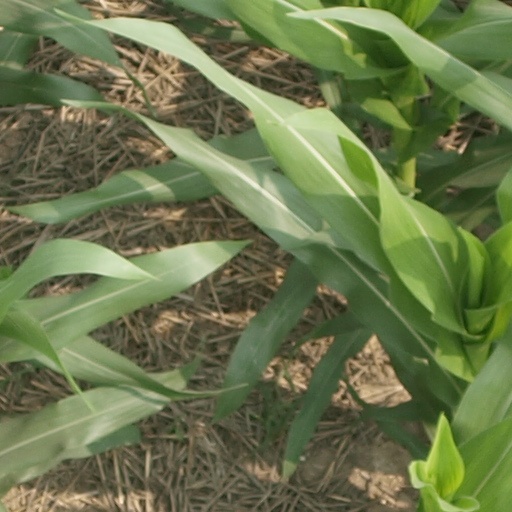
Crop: maize; corn